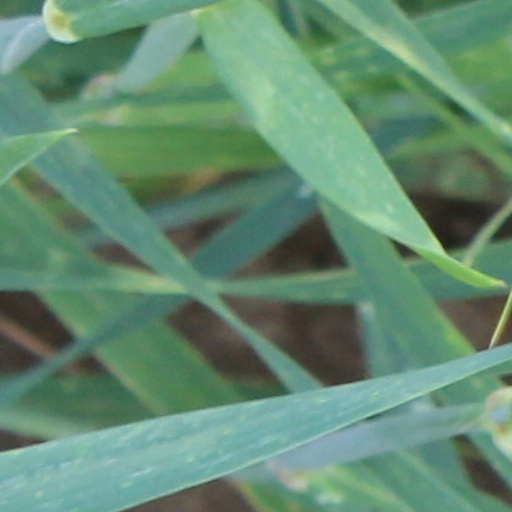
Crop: wheat